Low Dog

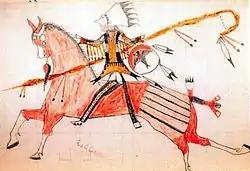
1884 crayon ledger drawing by Lakota artist Red Dog honoring the valor of Low Dog

Low Dog (Lakota: Šúŋka Khúčiyela) (c. 1846–1894) (aka. Phil Cosgrove) was an Oglala Lakota chief who fought with Sitting Bull at the Little Bighorn.